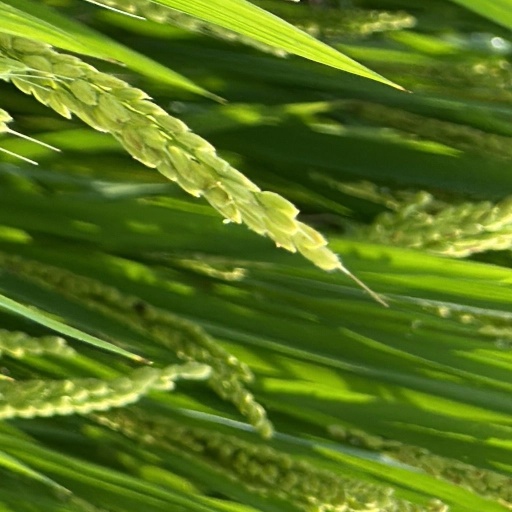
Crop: rice